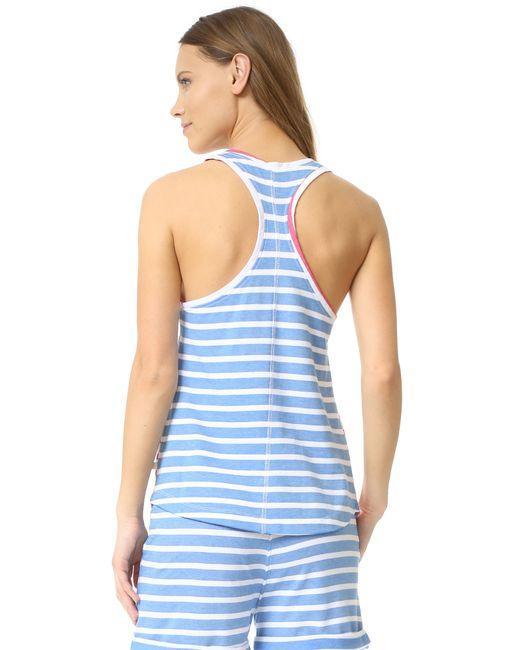
hanky panky, gestreifter Jersey Schlaf Se